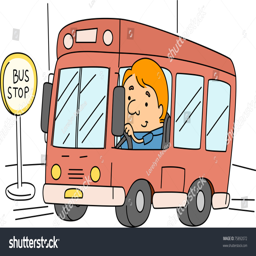
illustration of a bus driver at work